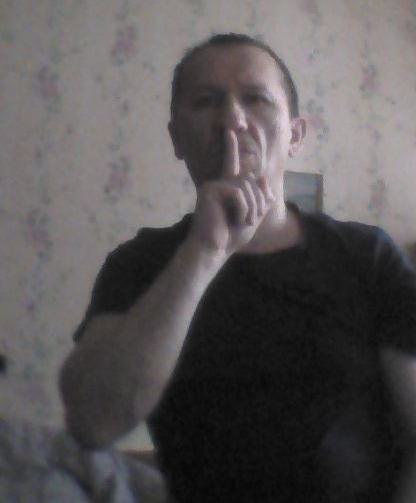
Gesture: mute